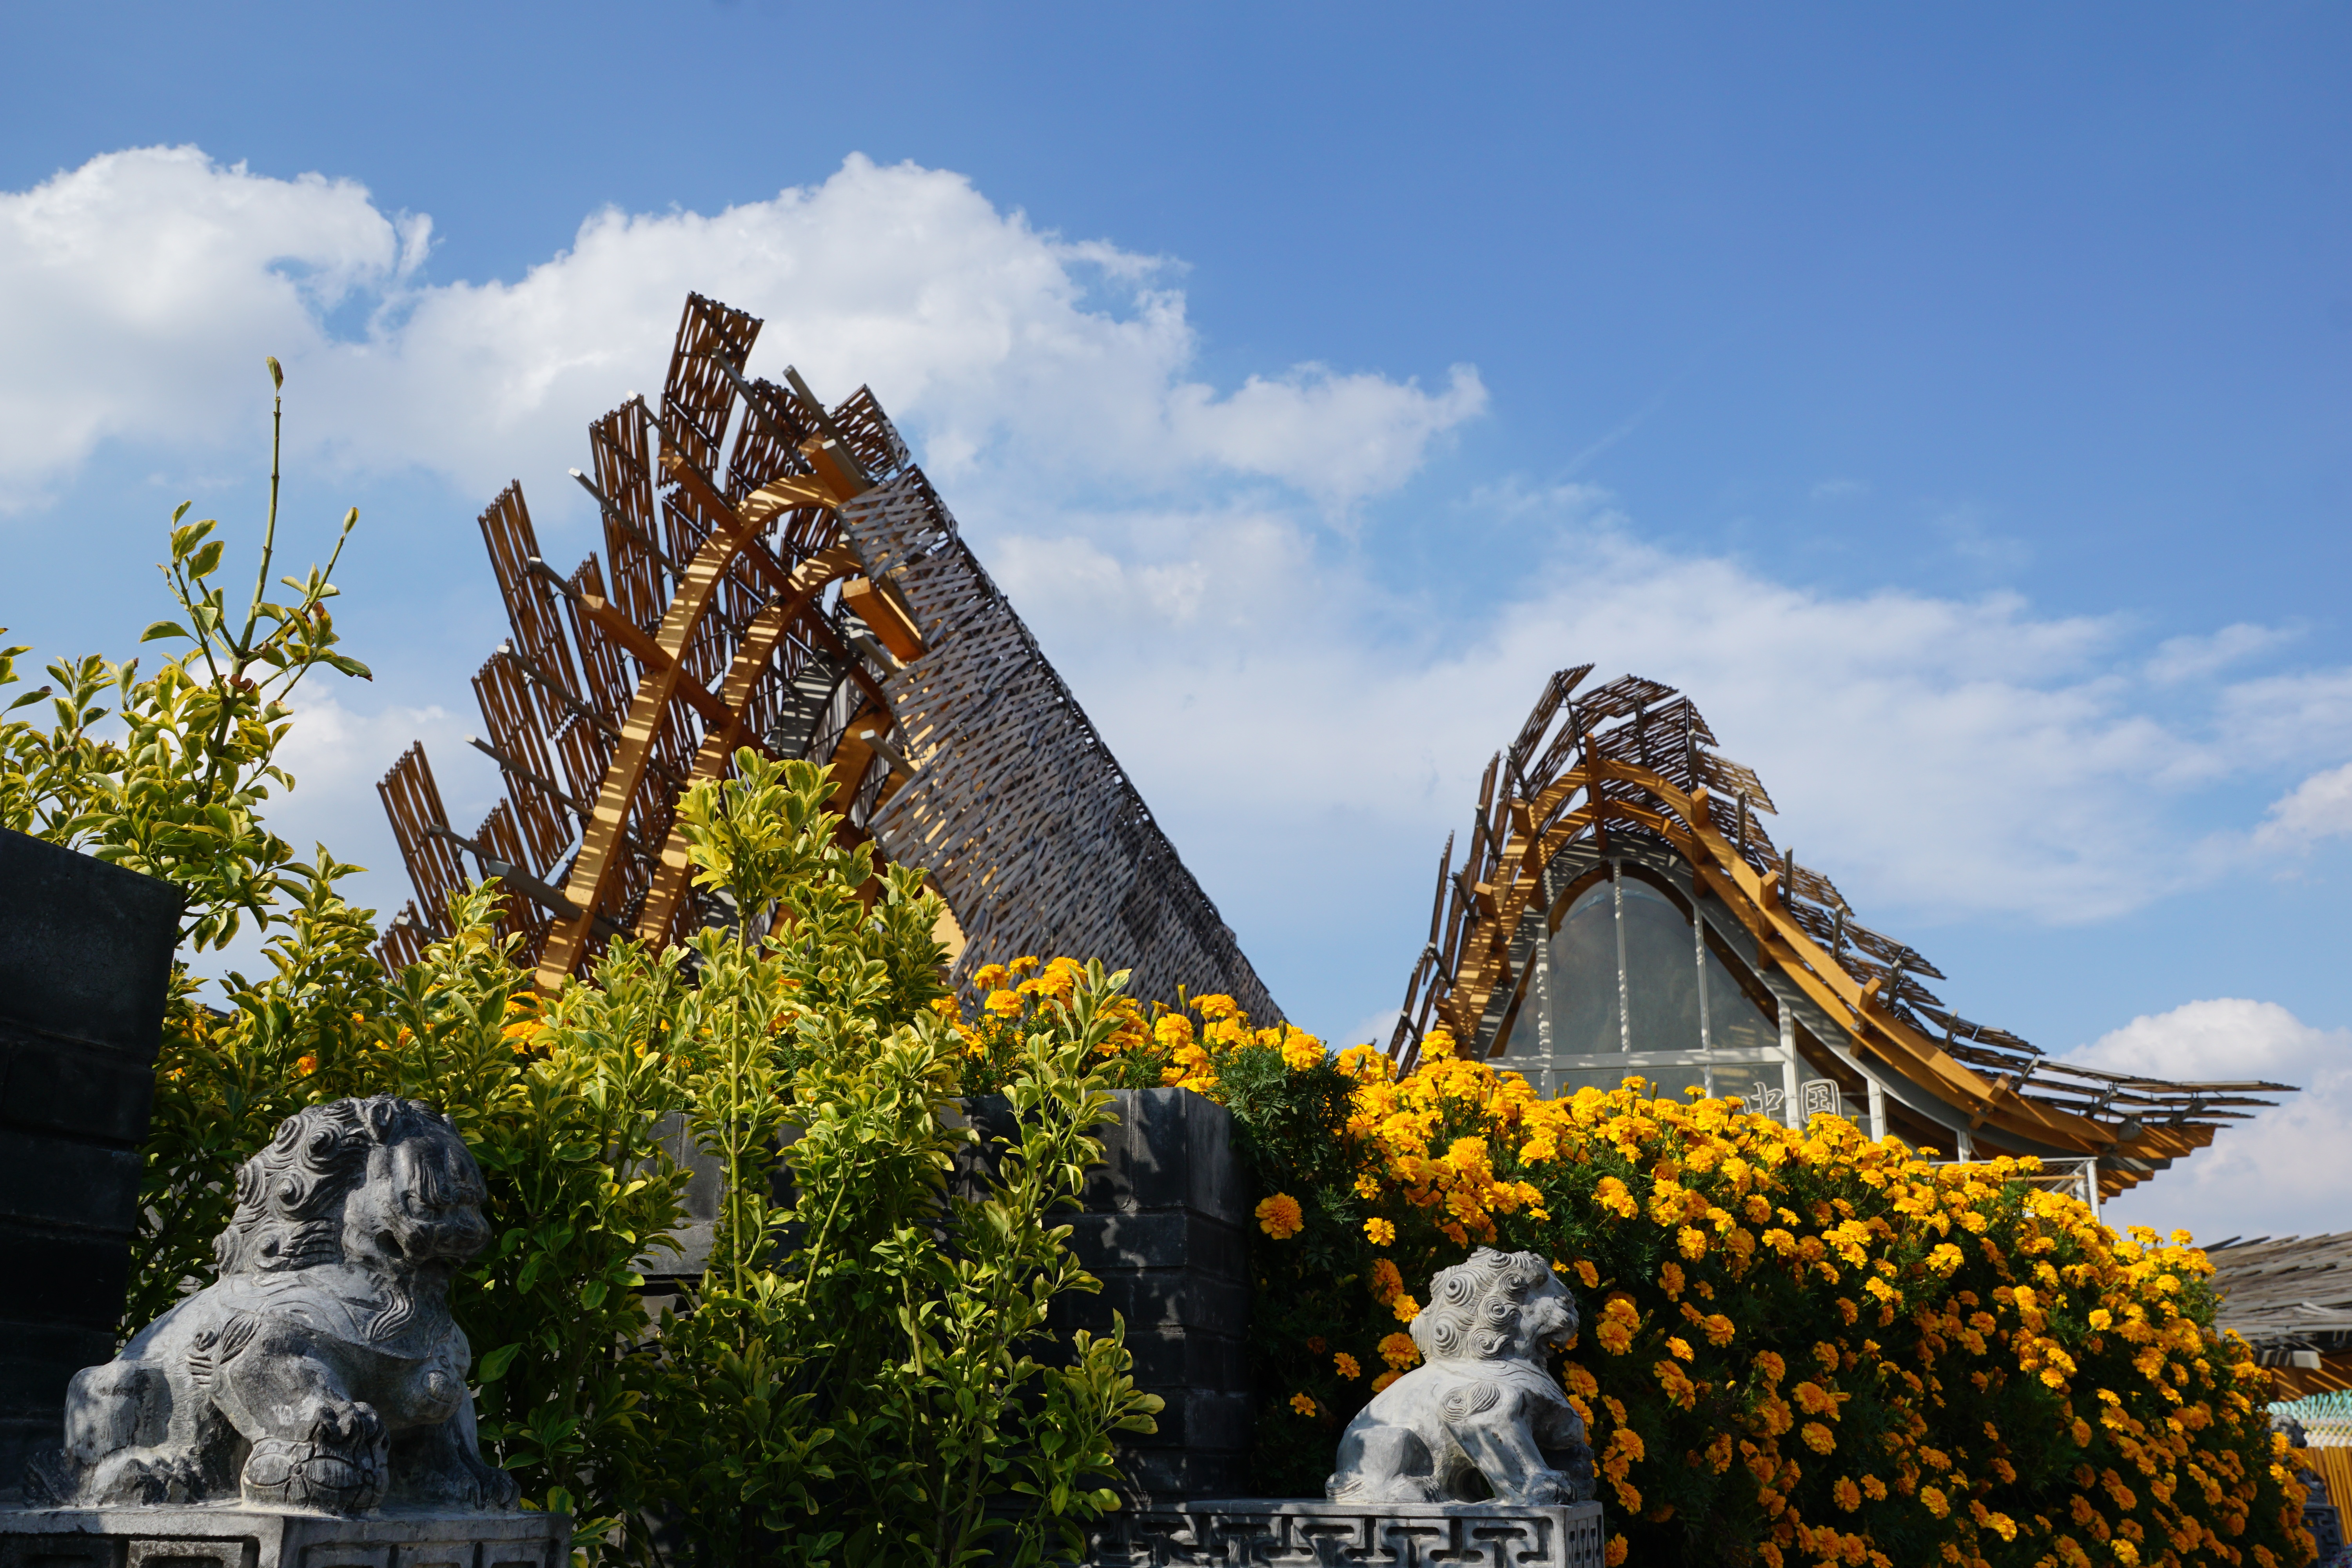
architecture, flower, building, monument, vacation, travel, amusement park, park, landmark, tourism, place of worship, expo, temple, shrine, china, wat, hindu temple